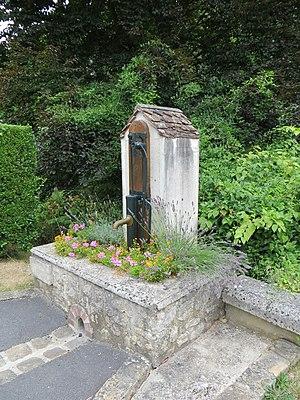
Fontaine publique